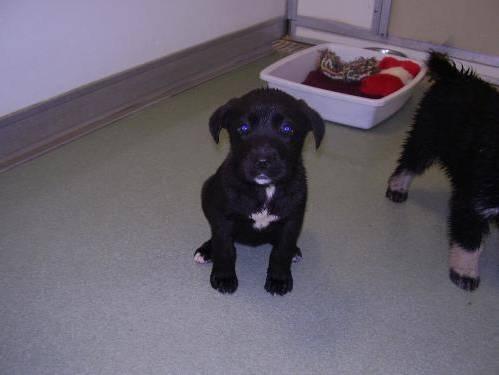
dog